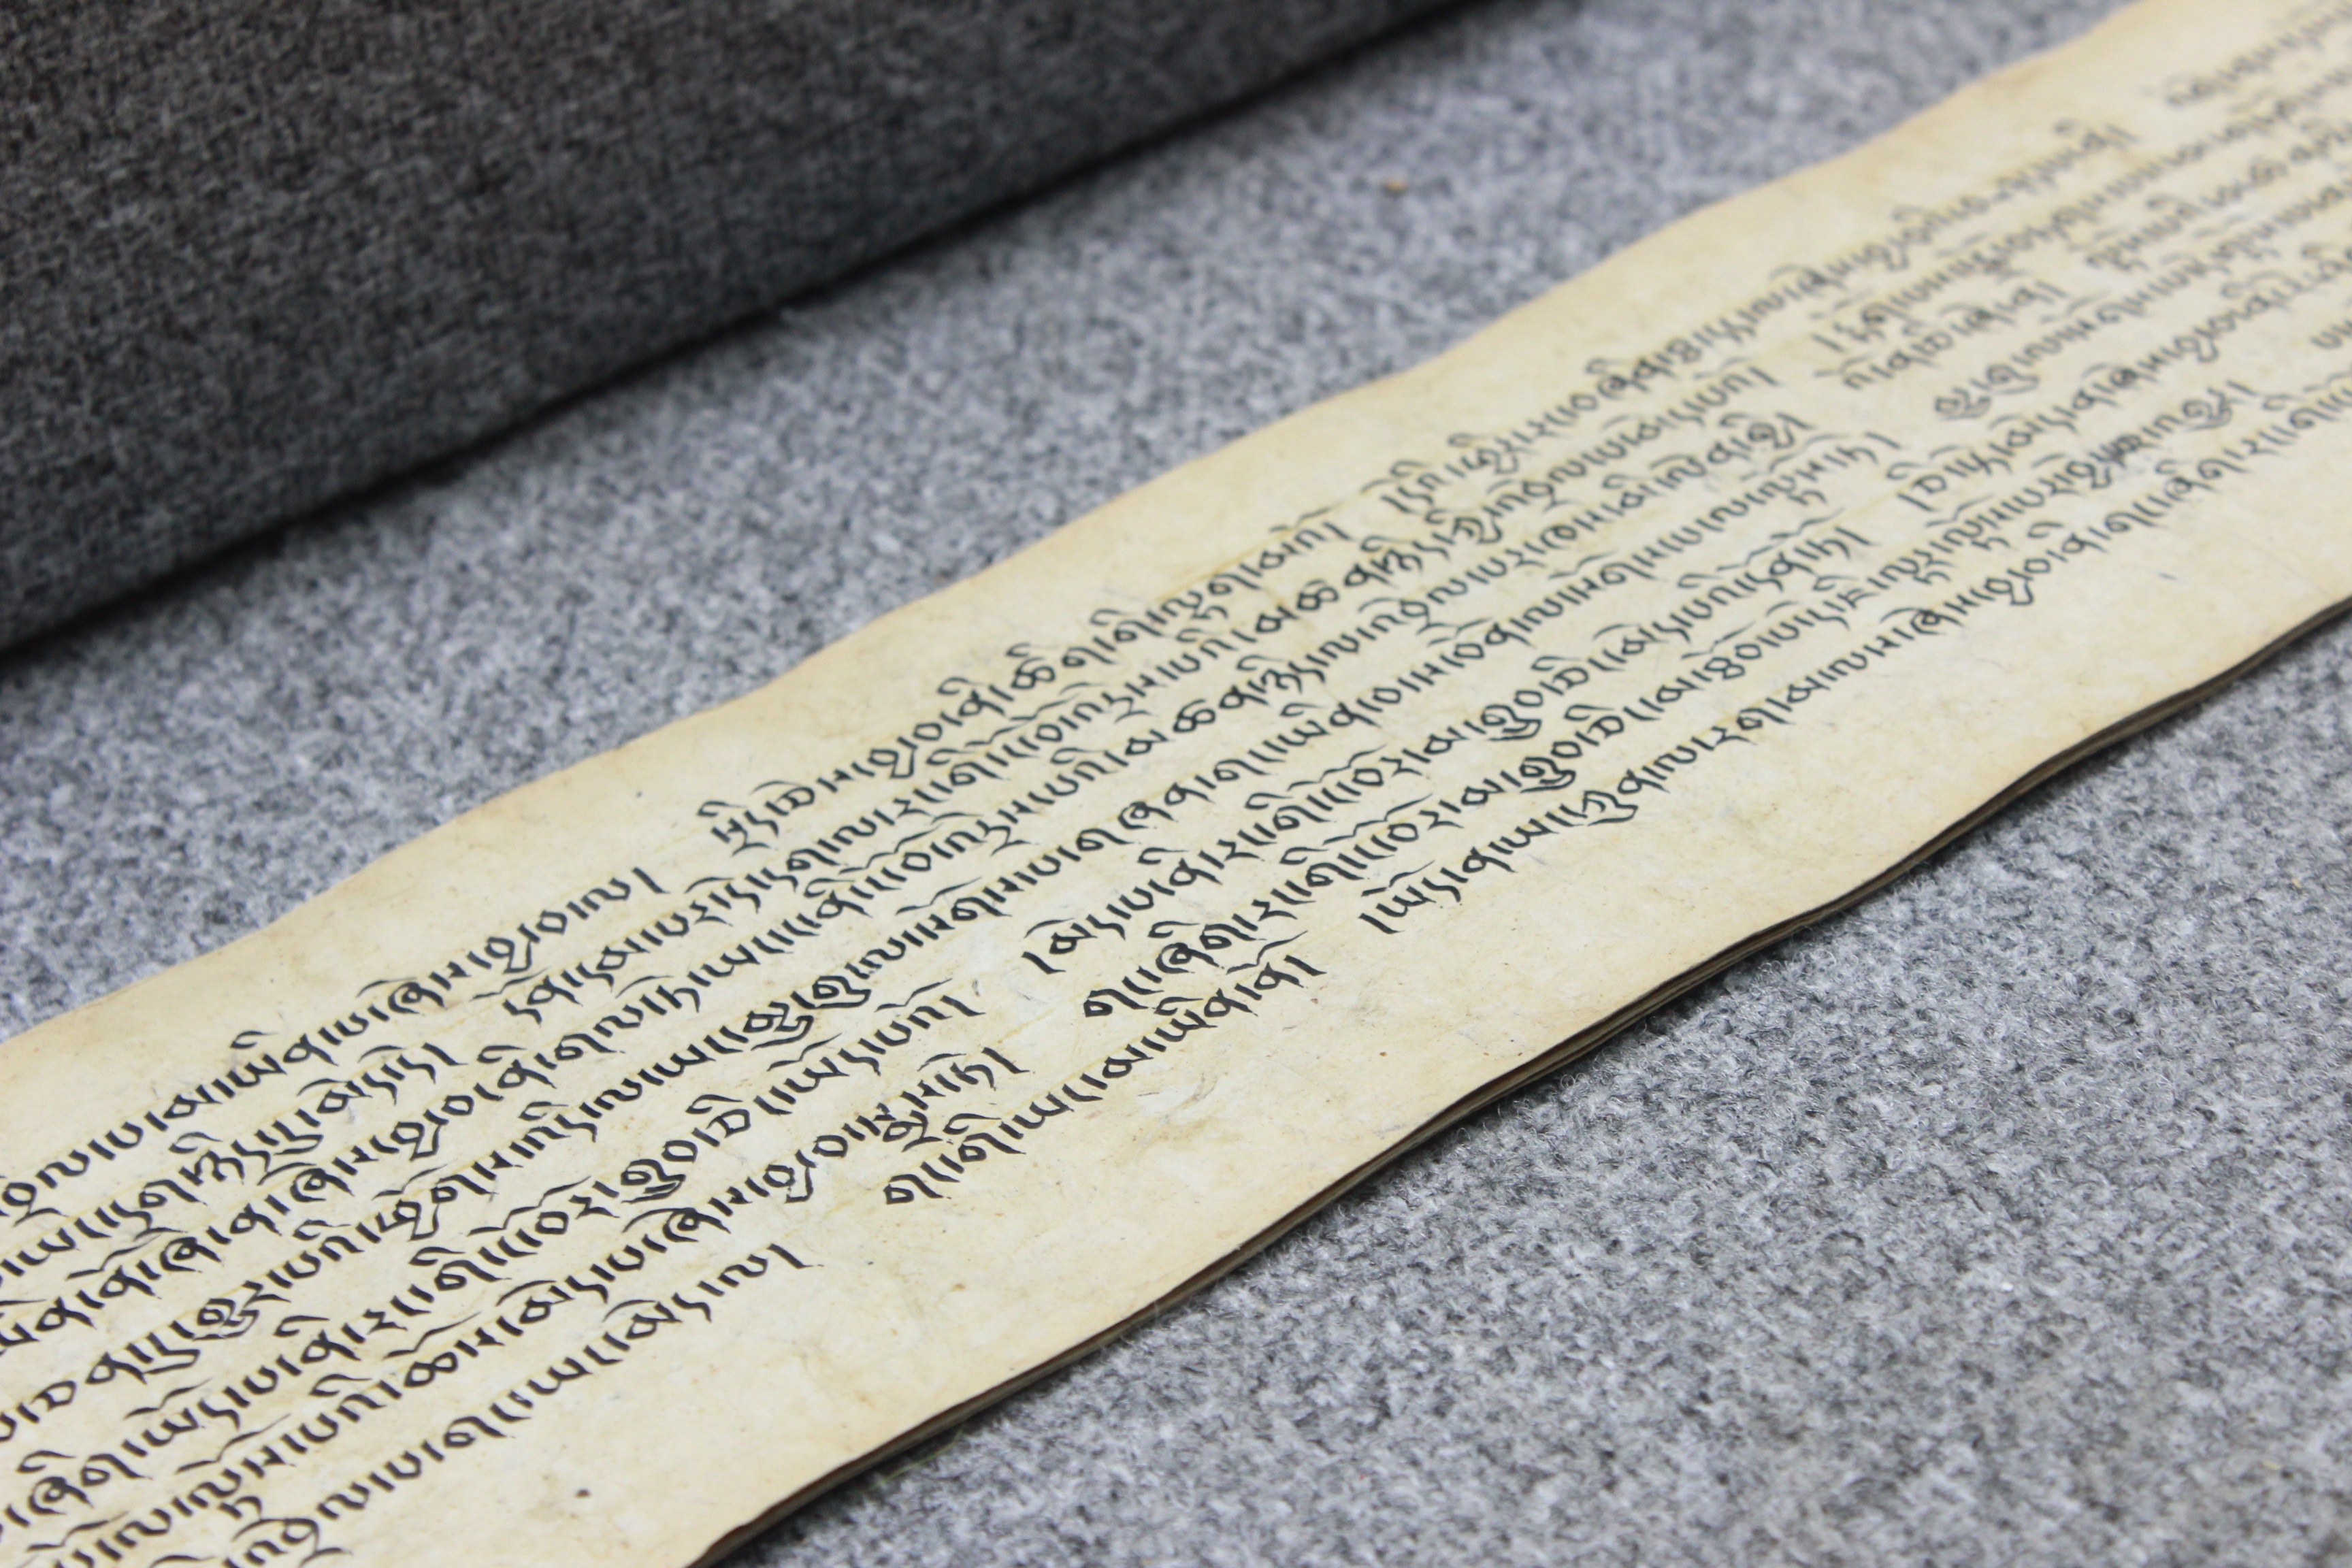
writing, bible, label, tibet, brand, font, text, handwriting, words, culture, calligraphy, document, tibetan